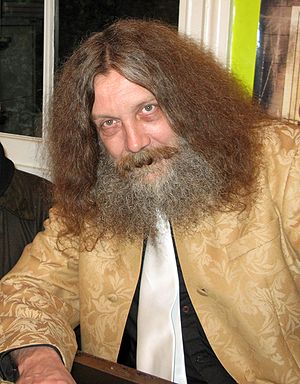
Alan Moore
Alan Moore er en prisvindende britisk forfatter, mest kendt for sine tegneserier, inklusive de bredt anerkendte Watchmen, V For Vendetta, og From Hell.